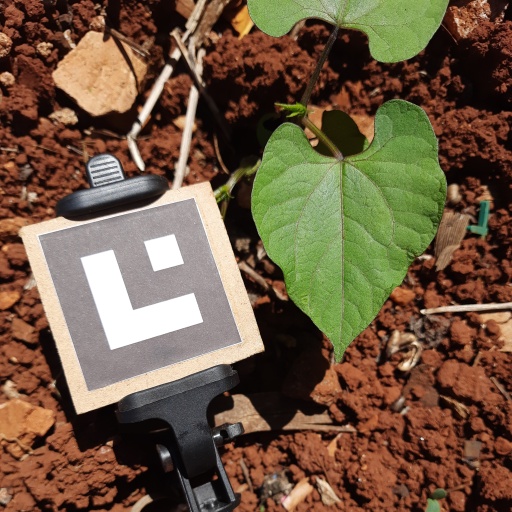
Observations: flat surface, no eating holes, under sunlight